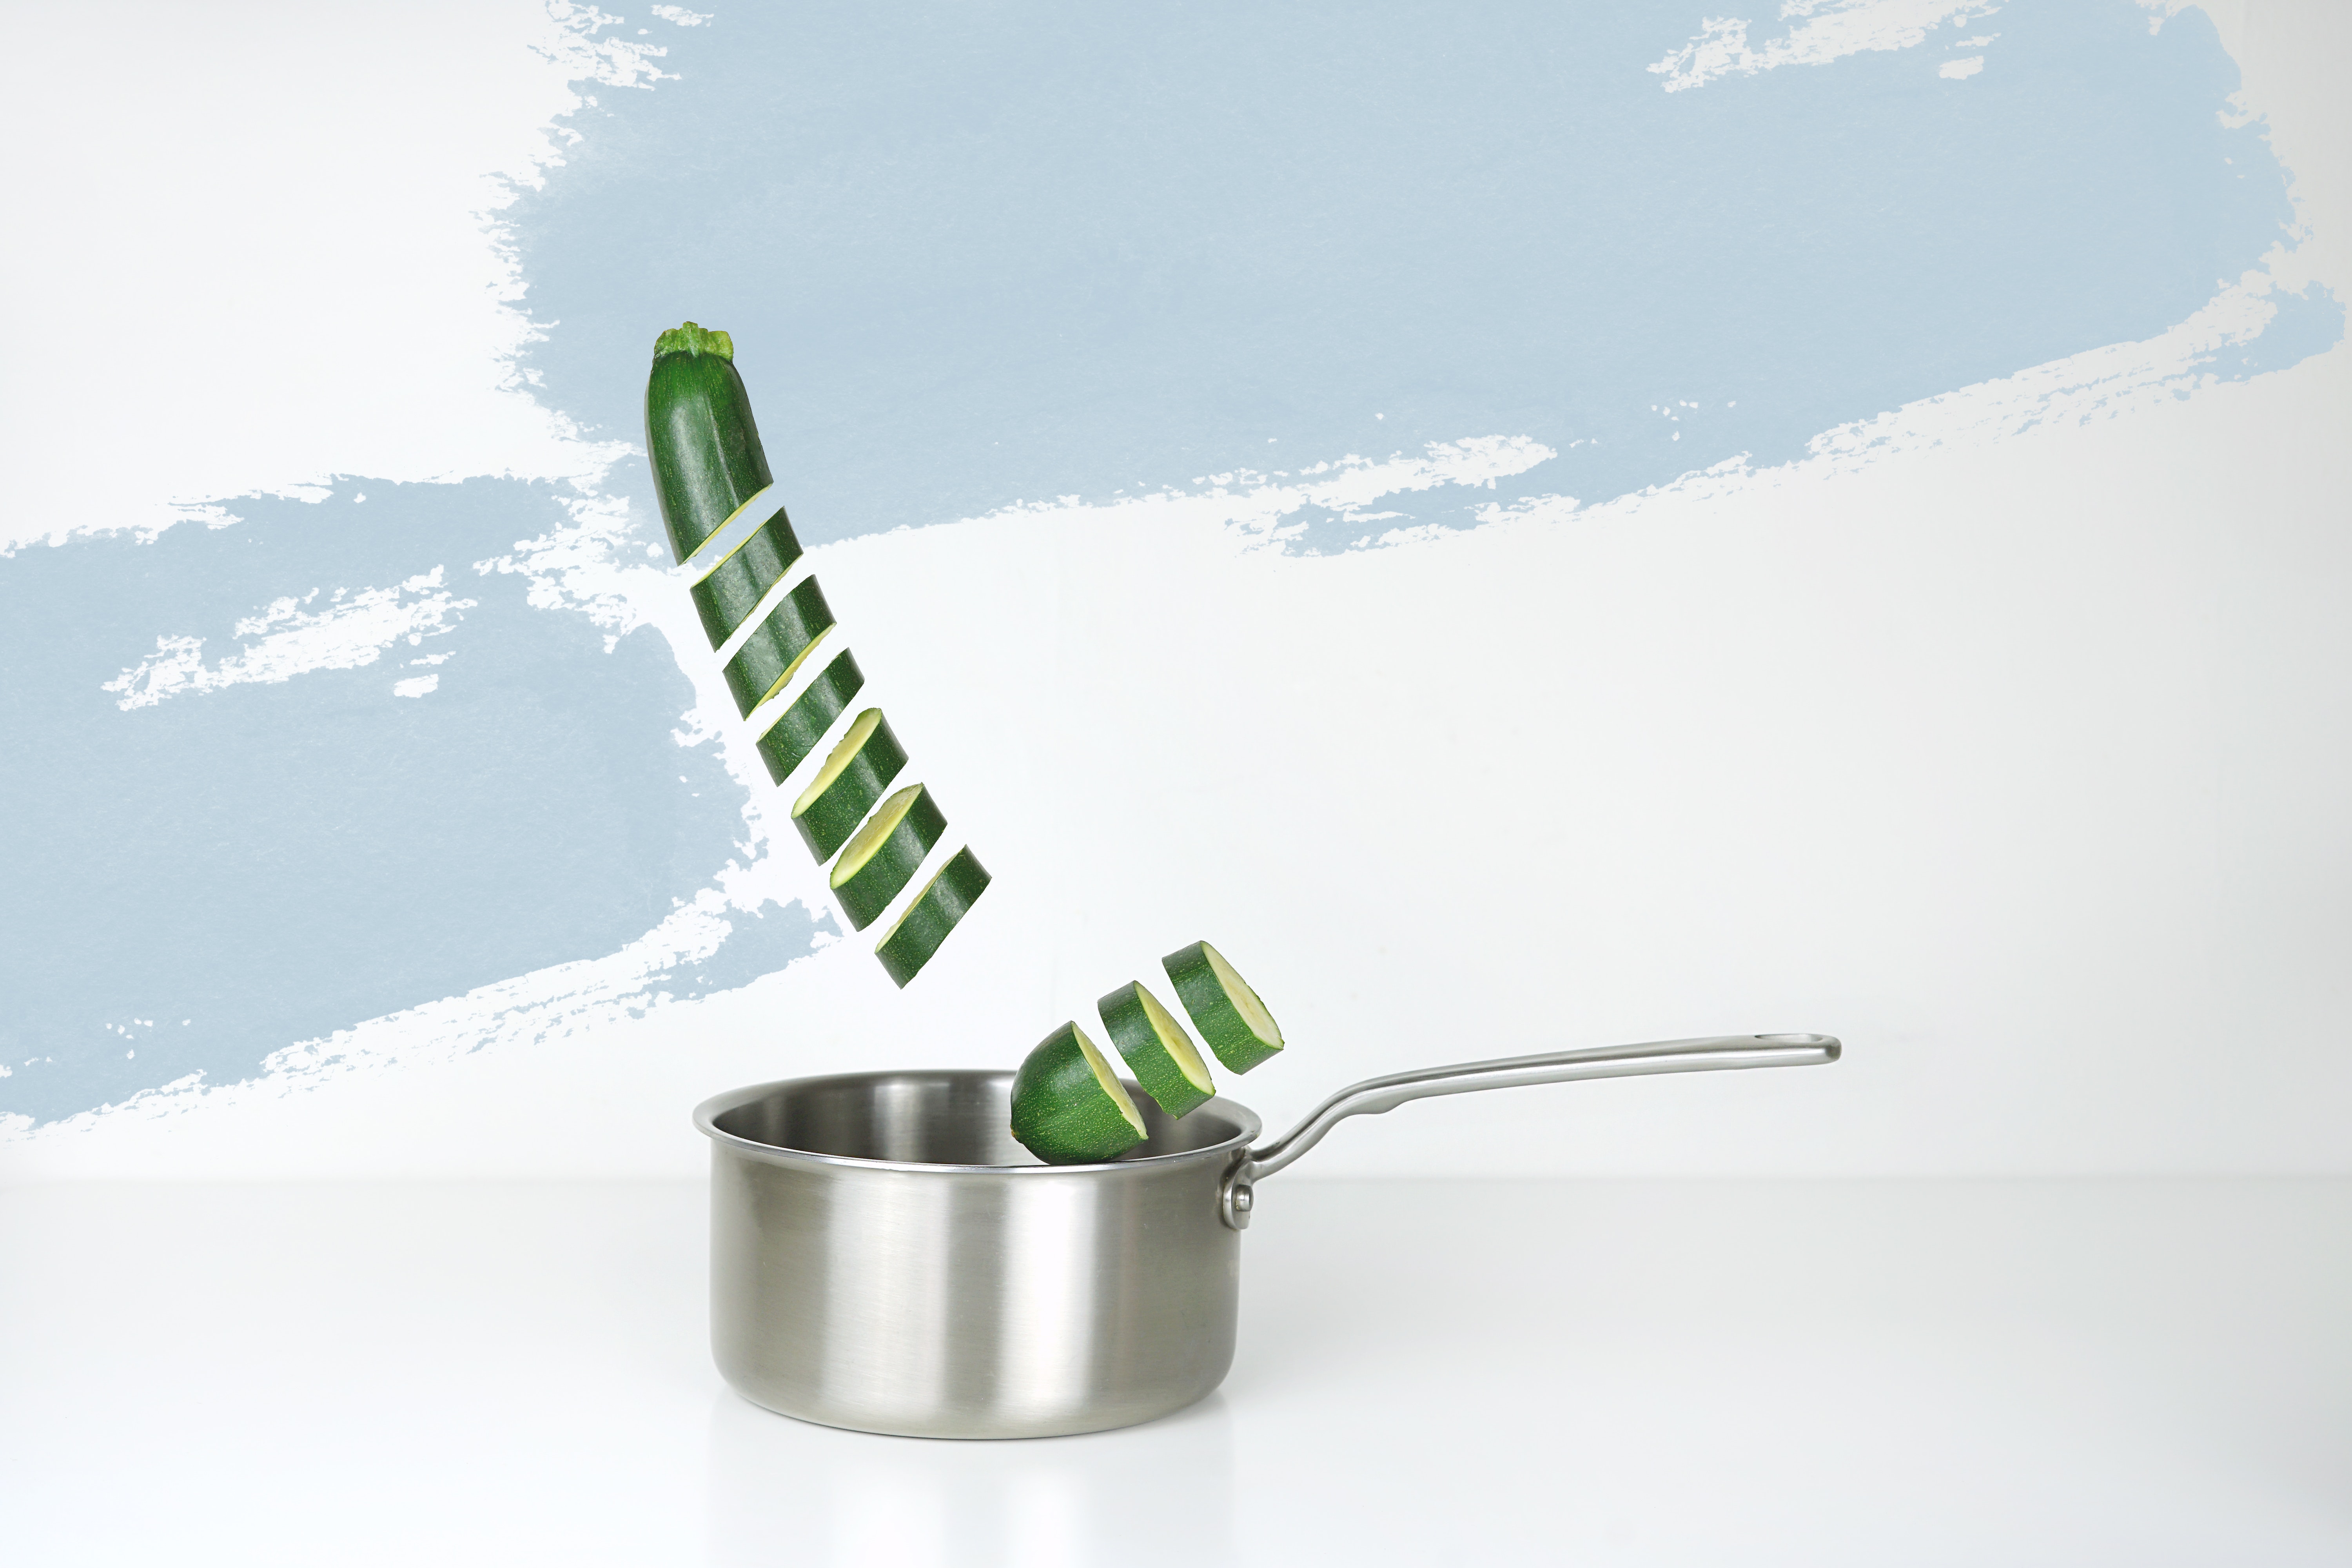
toothbrush, plant, tableware, brush